Vi arme syndere

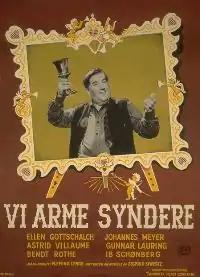
Film poster

Vi arme syndere ("Us Petty Sinners") is a 1952 Danish comedy film directed by Erik Balling and Ole Palsbo. A statuette by a famous sculptor, a draft of burnt clay, plays a significant role in this film. It is based on a short story by Sigfrid Siwertz.